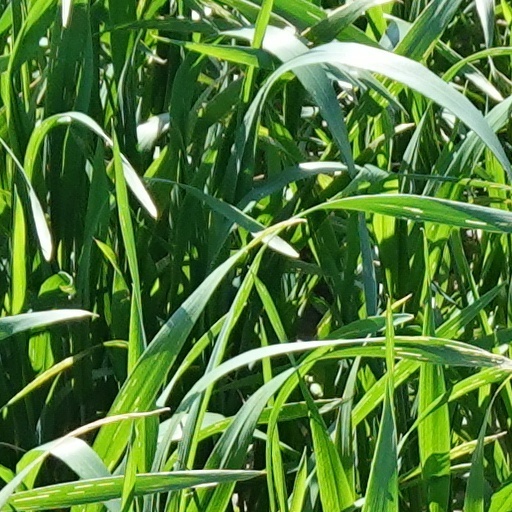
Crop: wheat